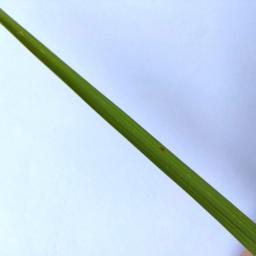
Label: Rice___Brown_Spot